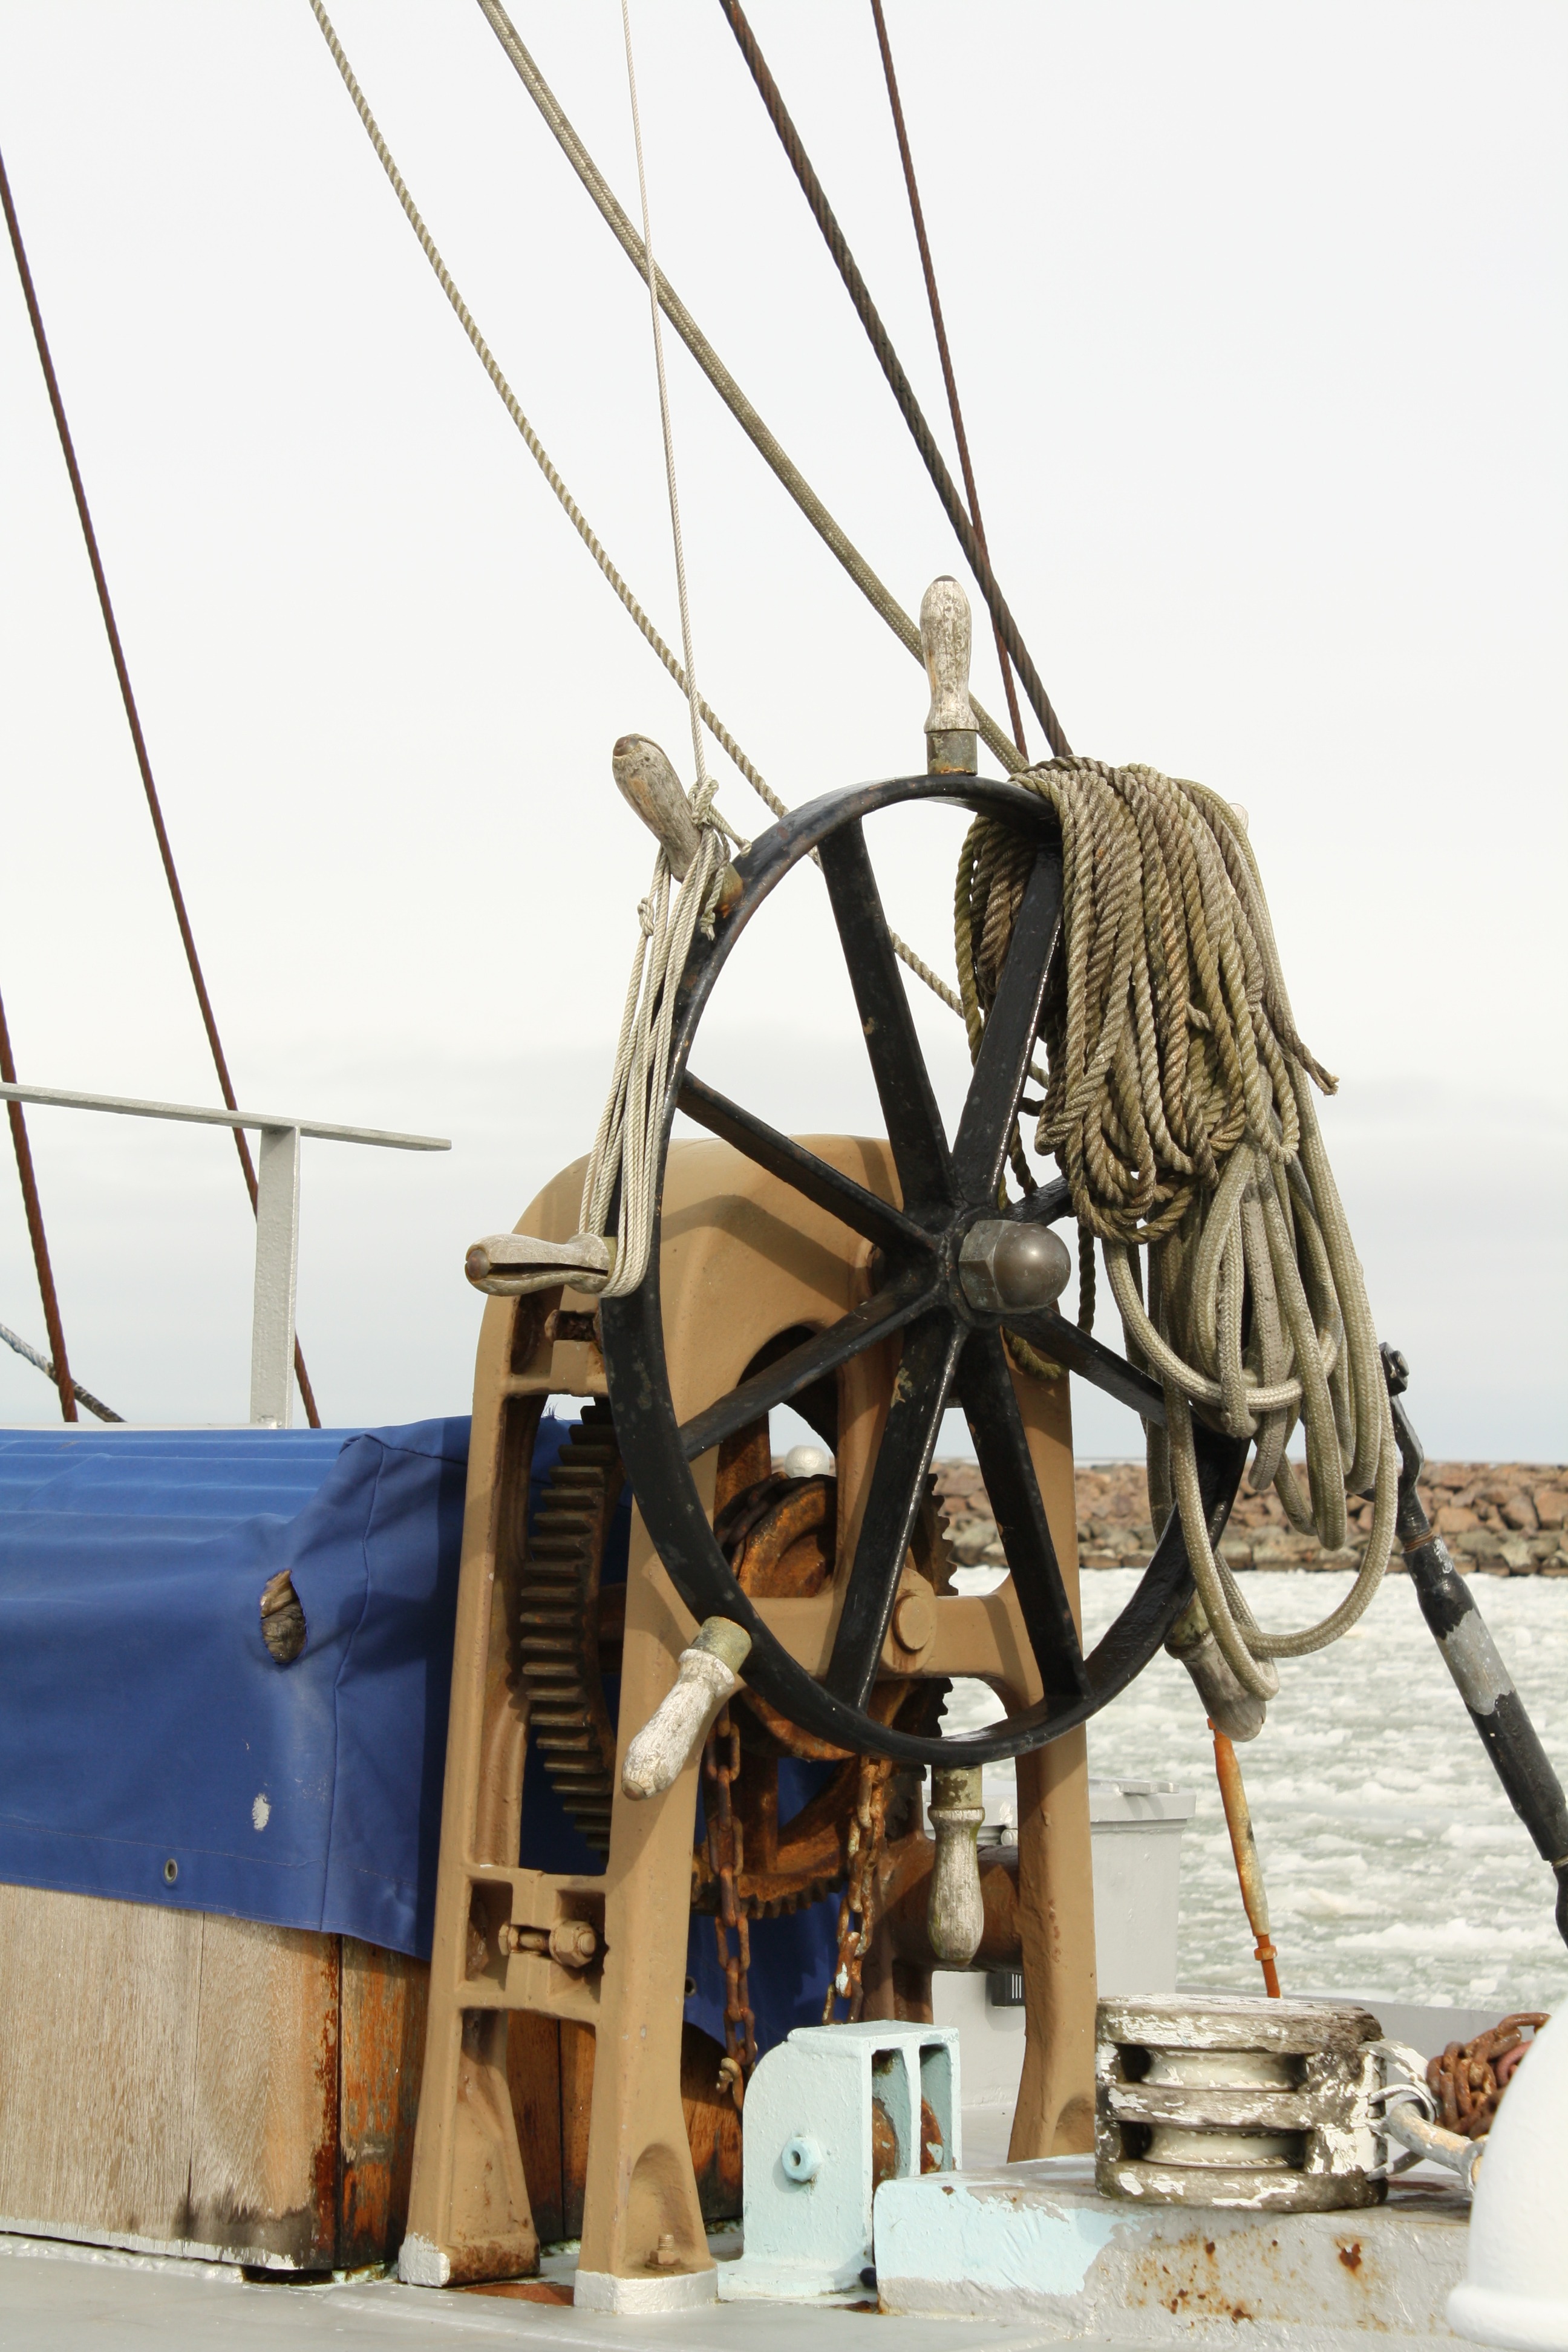
wood, old, ship, vehicle, mast, steering wheel, sculpture, helm, tourist attraction, sailing vessel, ropes, historically, sailing boat, sailing ship, shallows